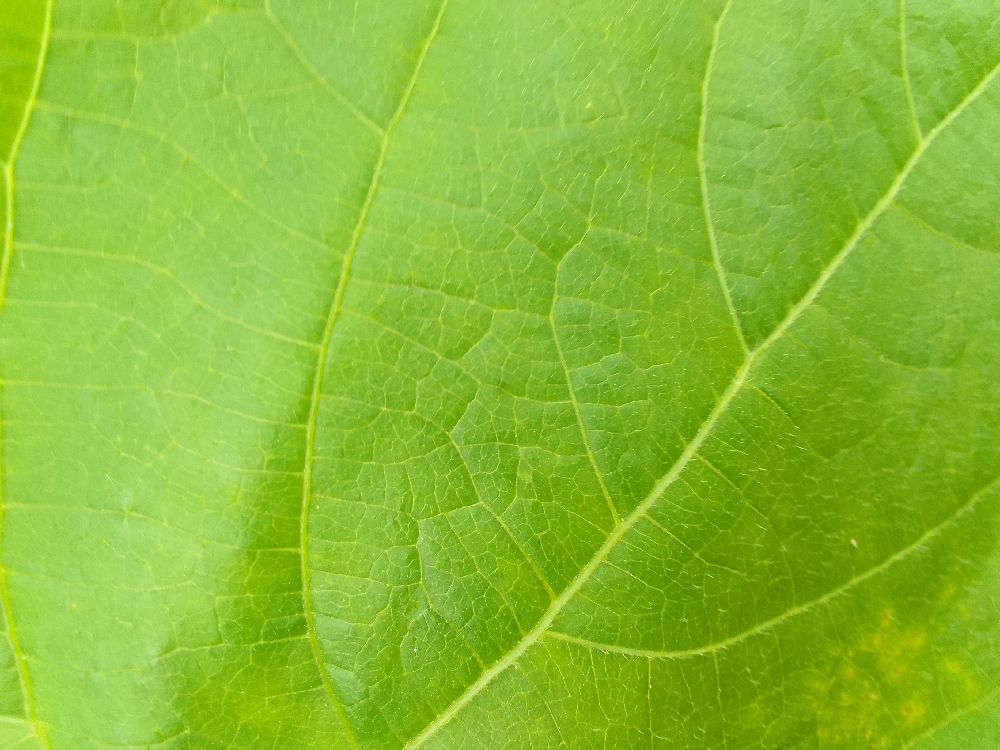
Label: healthy